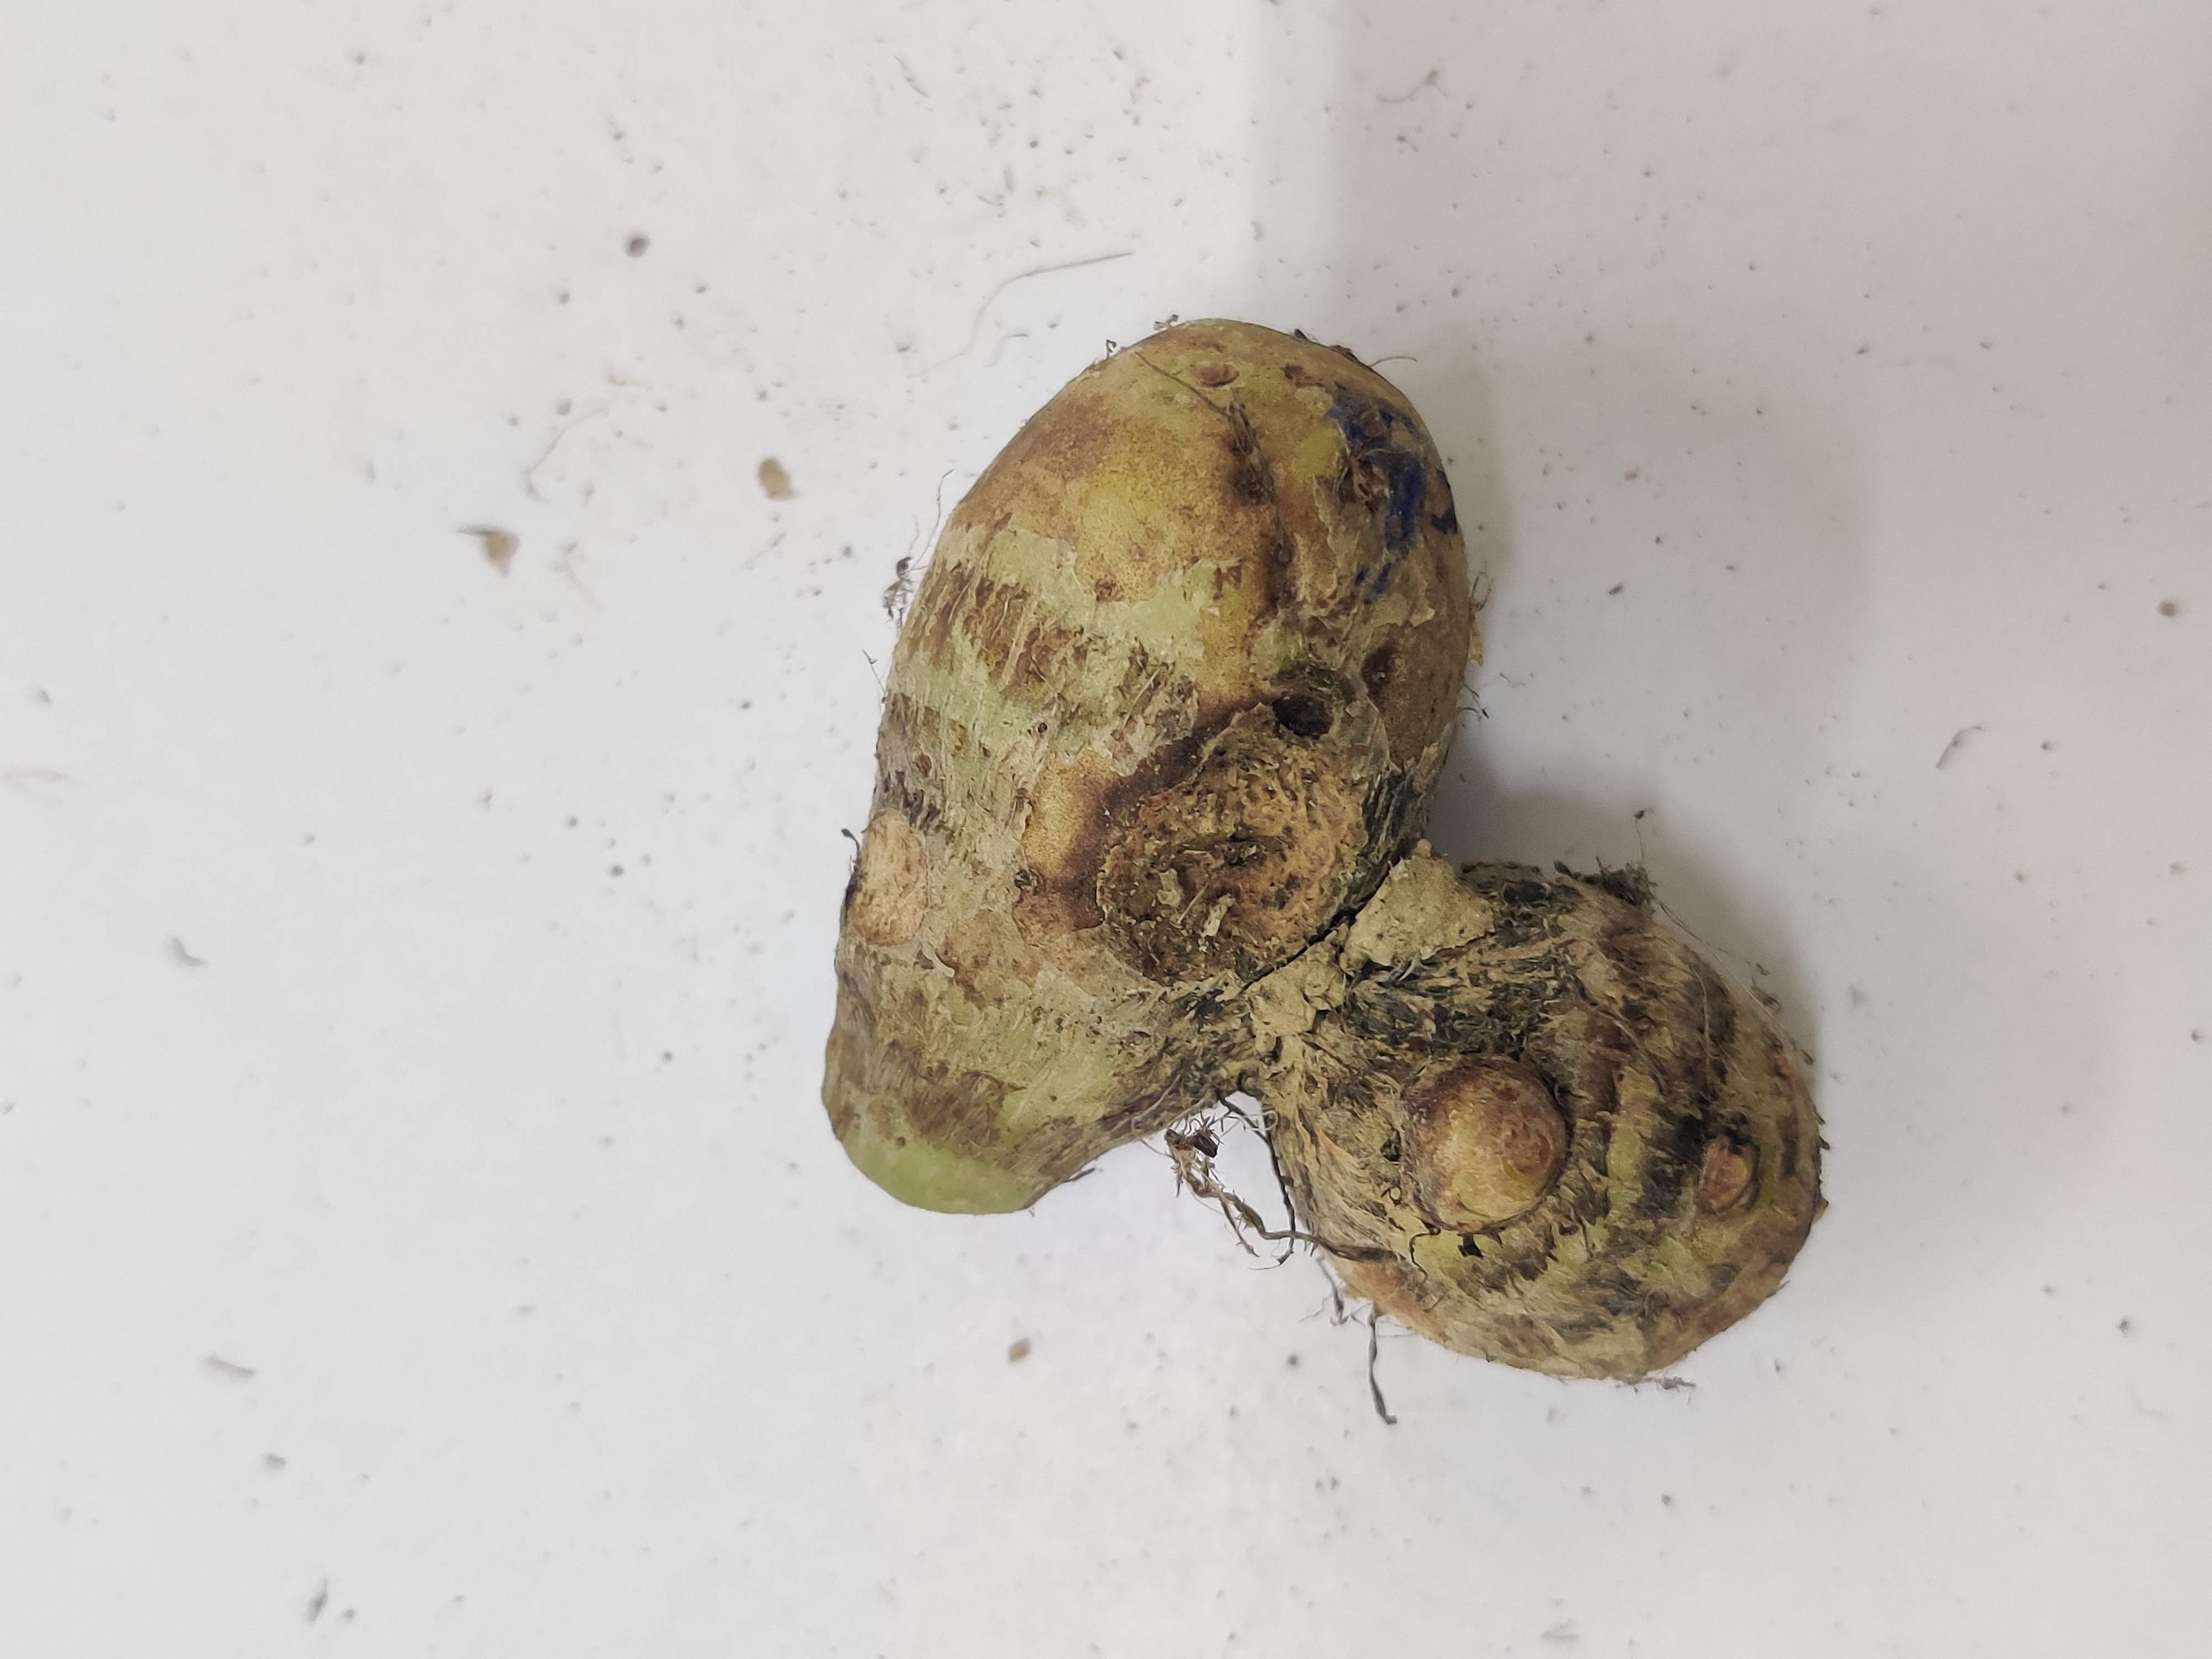
Crop: Taro root
Condition: Severely Damaged